247°F

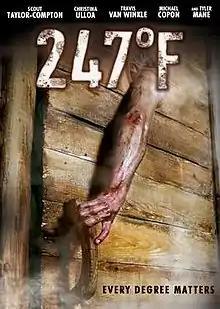
Theatrical release poster

247 °F is a horror film directed by Levan Bakhia and Beqa Jguburia. Cast members include Scout Taylor-Compton, Christina Ulloa, Travis Van Winkle, Michael Copon and Tyler Mane. It was filmed in Tbilisi, Georgia and finished filming by July, 2011. It received its first international release date in Georgia on 1 September 2011. The film is about a group of friends who get trapped in a sauna.